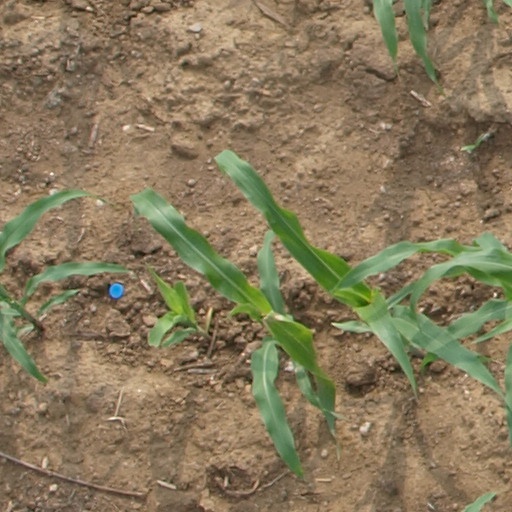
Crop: maize; corn